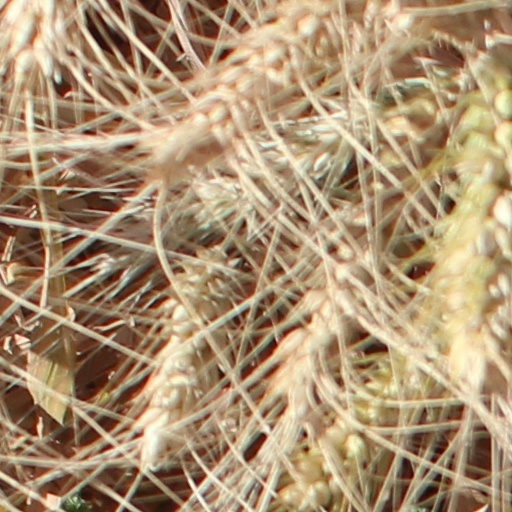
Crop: wheat